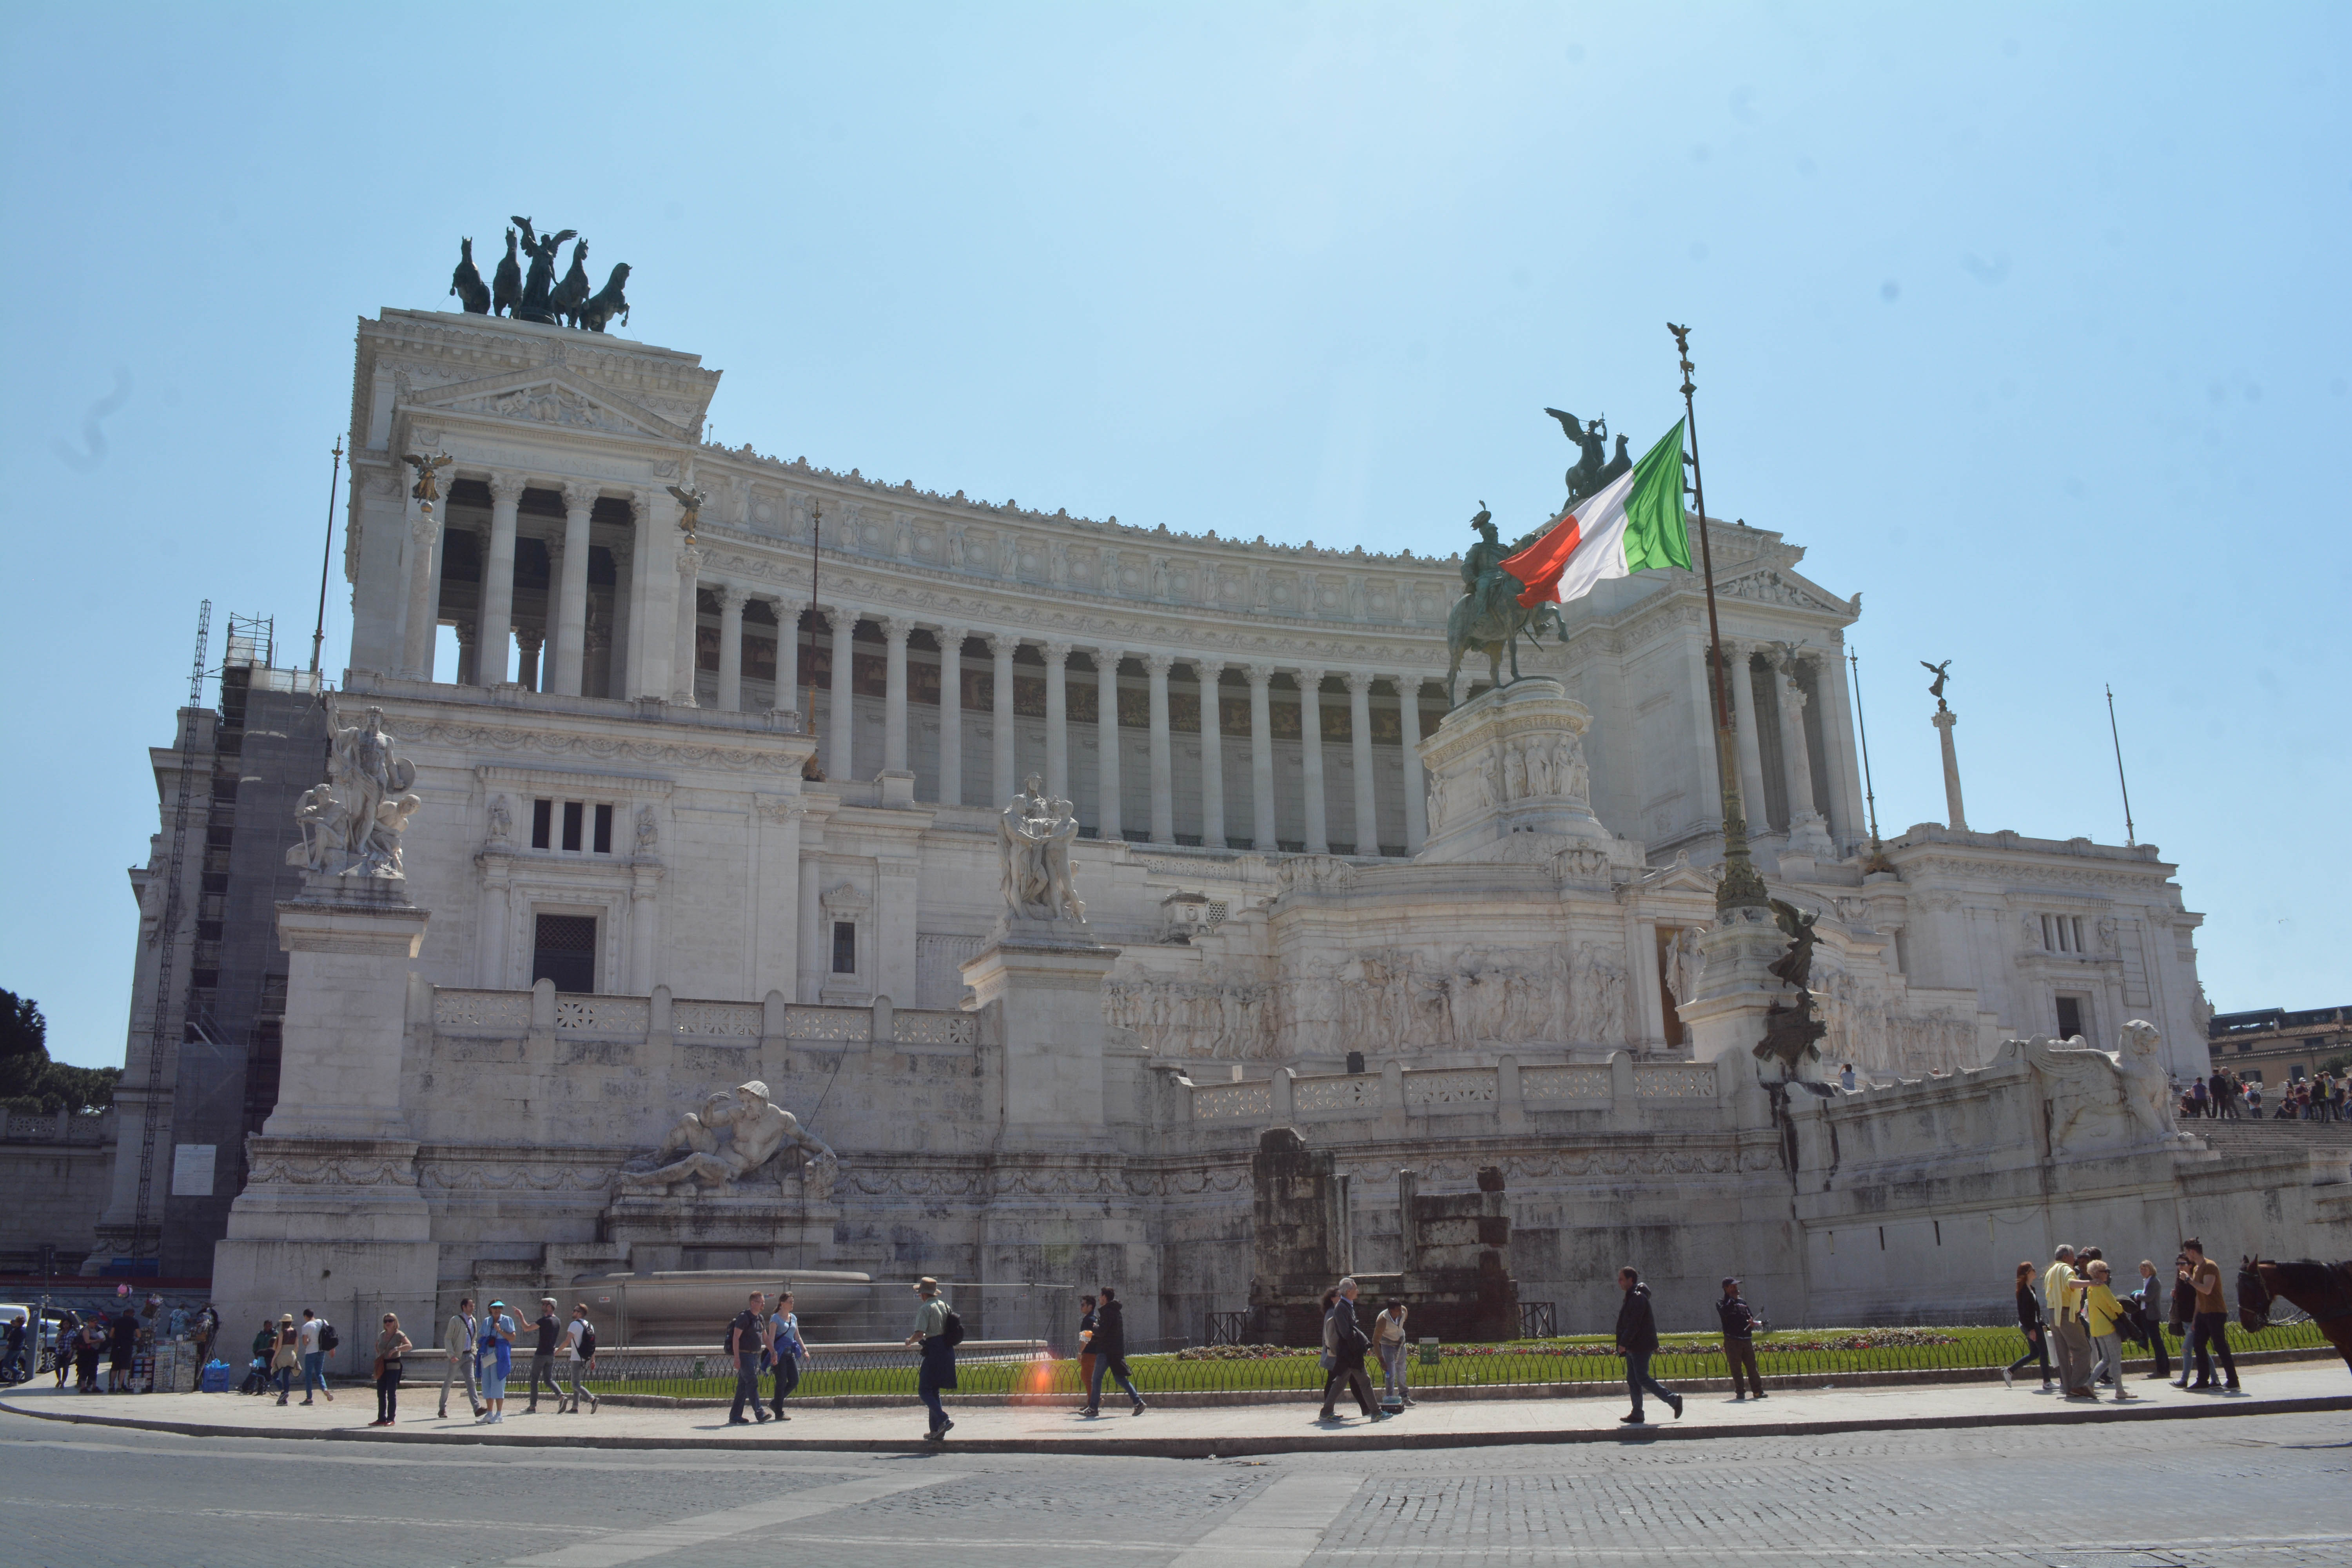
building, palace, monument, plaza, landmark, town square, tours, ancient history, ancient roman architecture